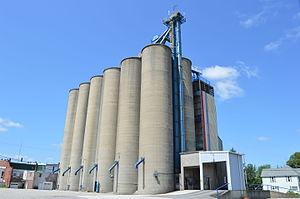
Le village de Deshler est situé dans le comté de Henry, dans l’État de l’Ohio, aux États-Unis. Sa population s’élevait à 1 799 habitants lors du recensement de 2010, estimée à 1 730 habitants en 2017.